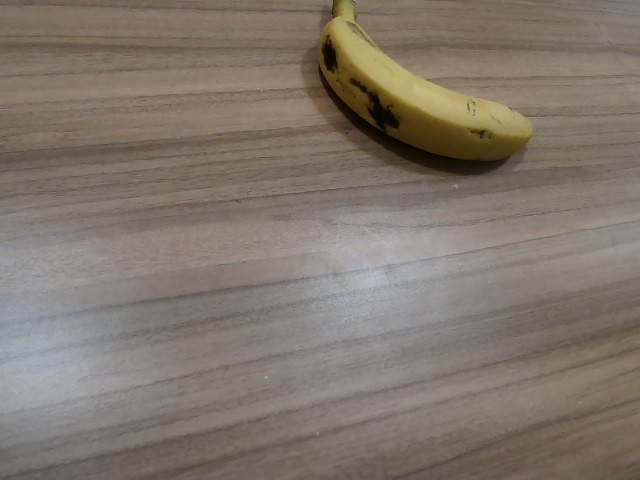
Label: Ripe_Banana